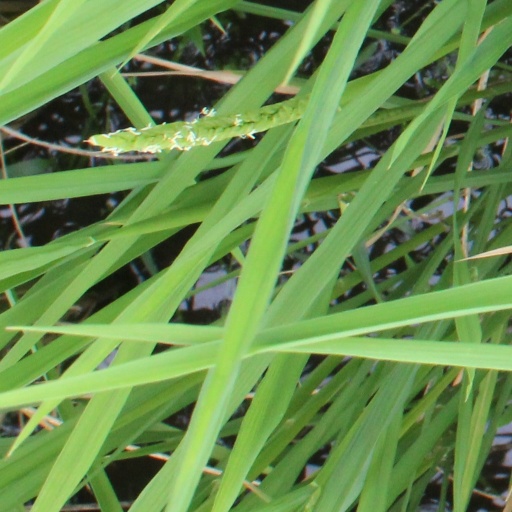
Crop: rice